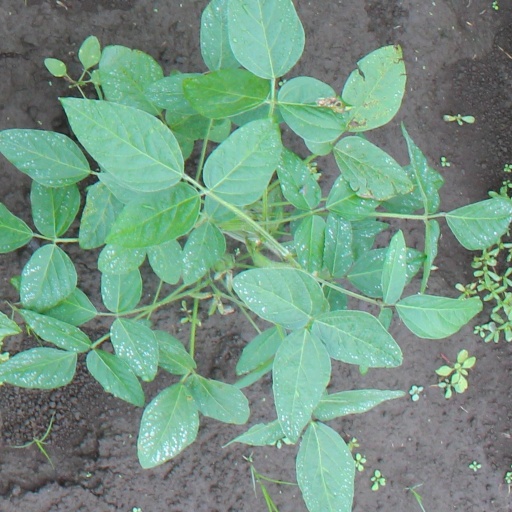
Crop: soybean